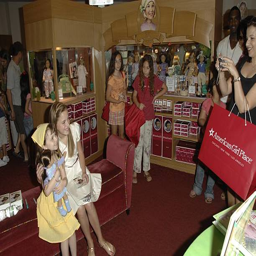
general view of the interior .